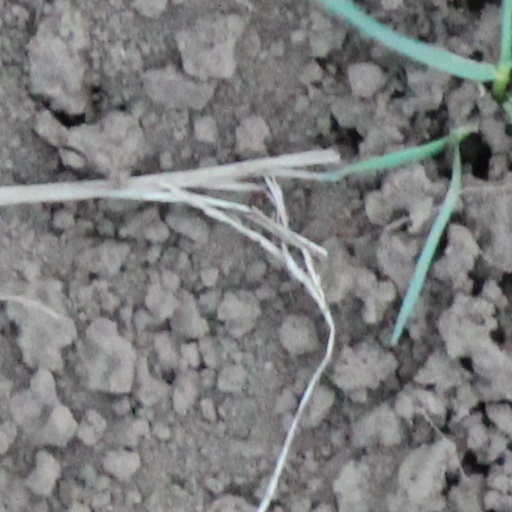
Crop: wheat